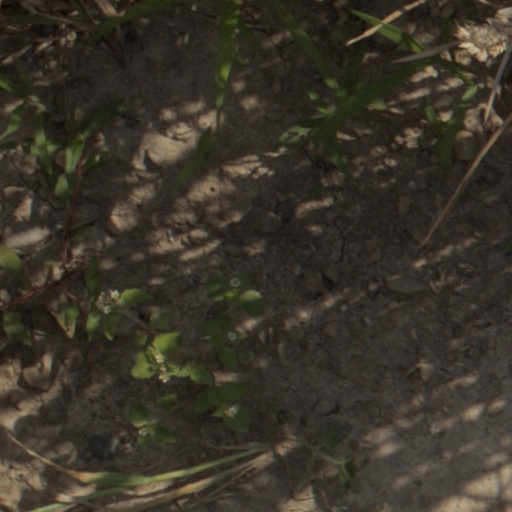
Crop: wheat